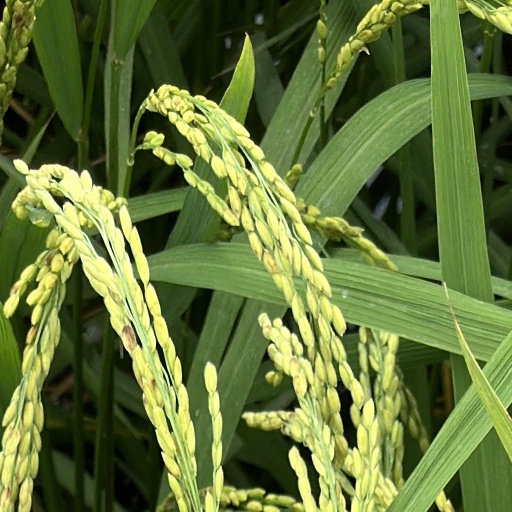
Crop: rice